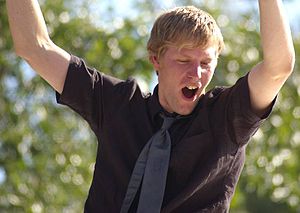
Colin Furze
Colin Furze er en en britisk youtuber, stuntmand, opfinder og filmproducent fra Stamford i Lincolnshire, England. Furze blev uddannet blikkenslager, og arbejdede som dette i en række år inden han blev hyret til Sky1's program Gadget Geeks.